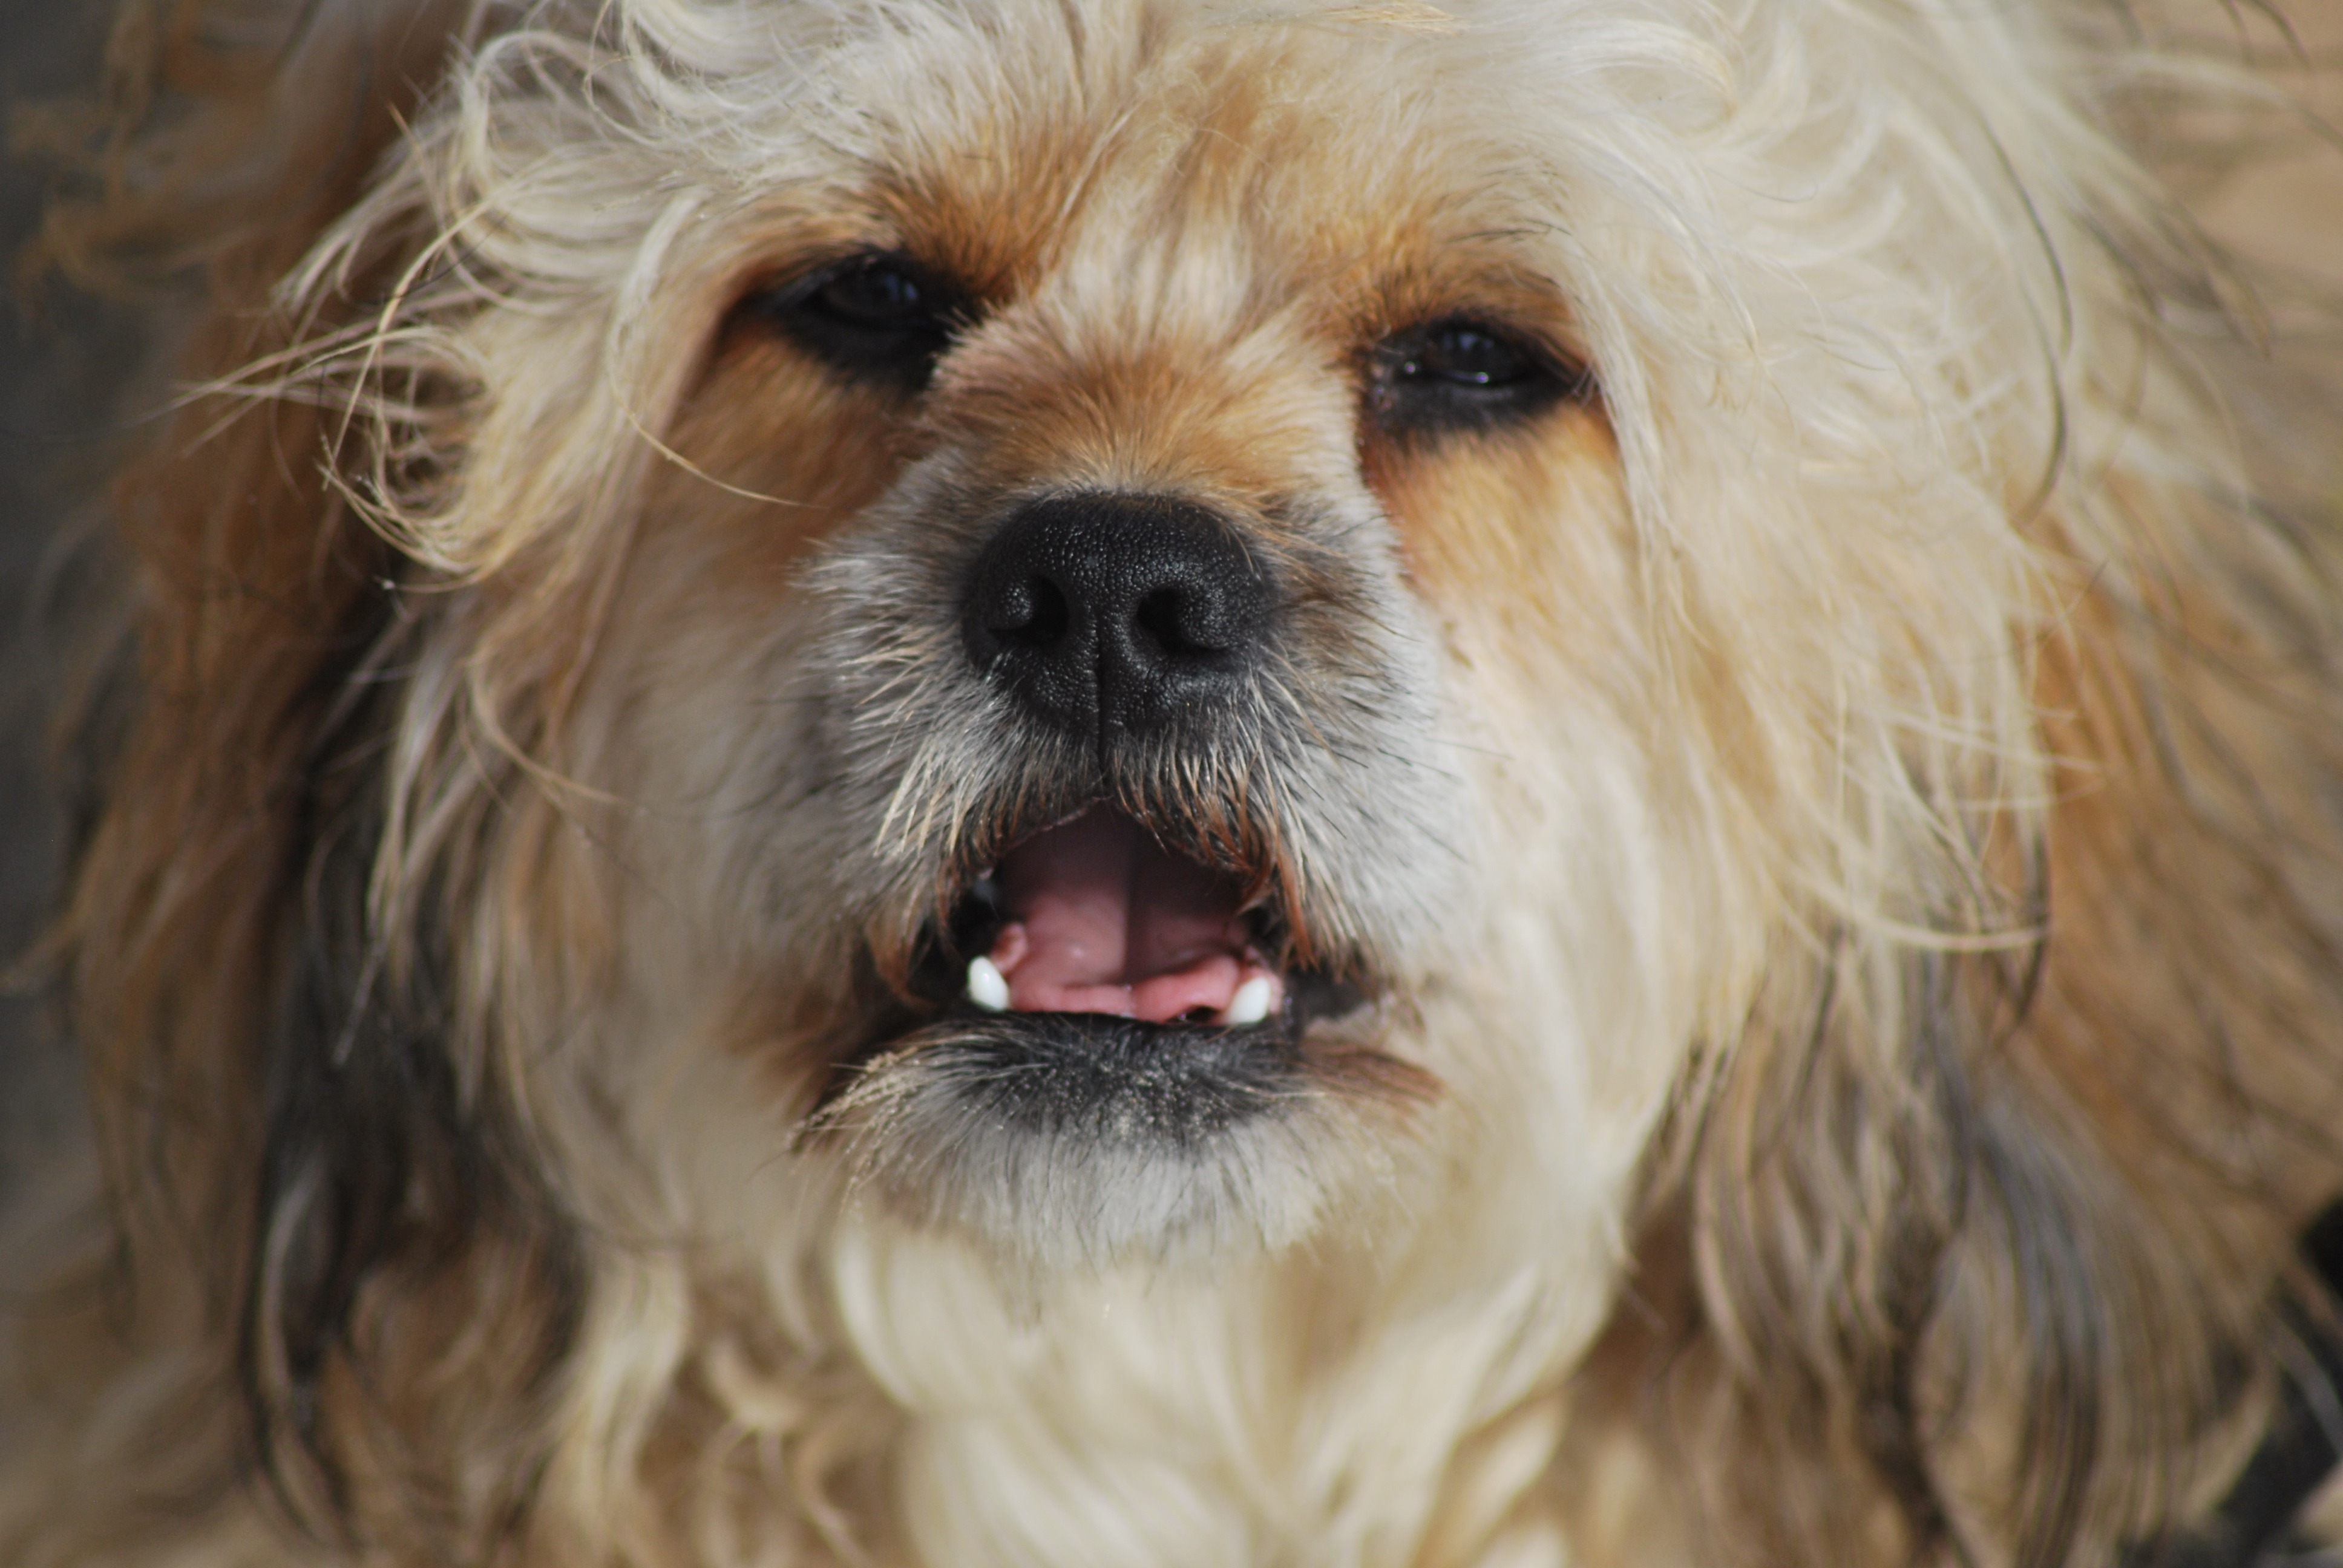
dog, male, mammal, sleepy, vertebrate, tired, dog breed, lhasa apso, cavapoo, cockapoo, tibetan terrier, havanese, dog like mammal, carnivoran, schnoodle, dandie dinmont terrier, dog crossbreeds, morkie, tibetan spaniel, cavachon, bolonka, poodle crossbreed, lowchen, shaggy fur